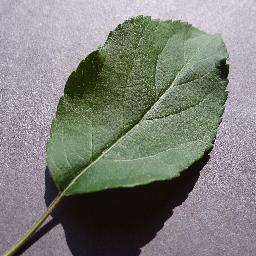
Label: Apple___healthy